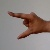
The image shows a hand gesture representing the letter 'Z' in Indian Sign Language.